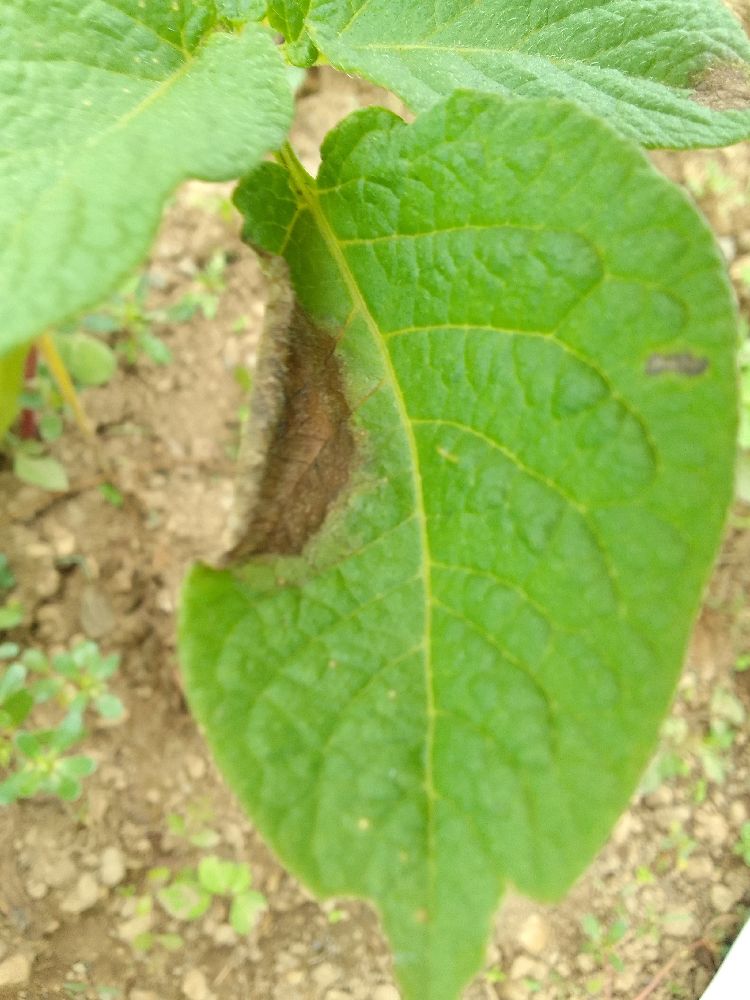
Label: Late blight